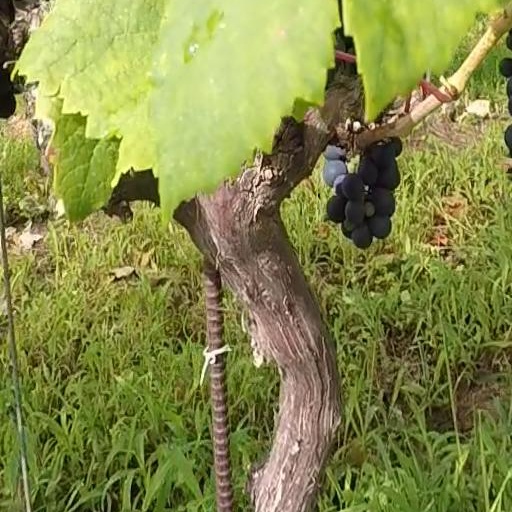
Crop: grape